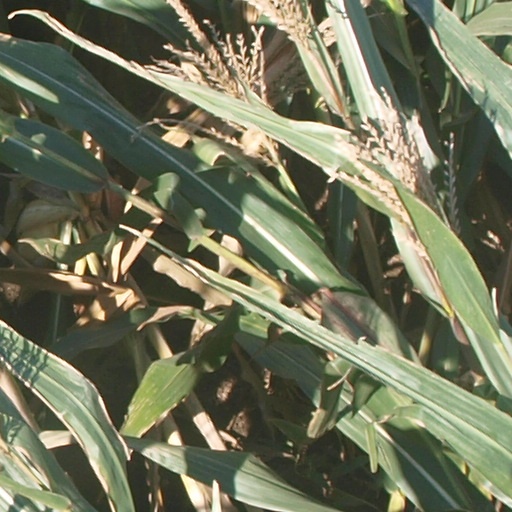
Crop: maize; corn